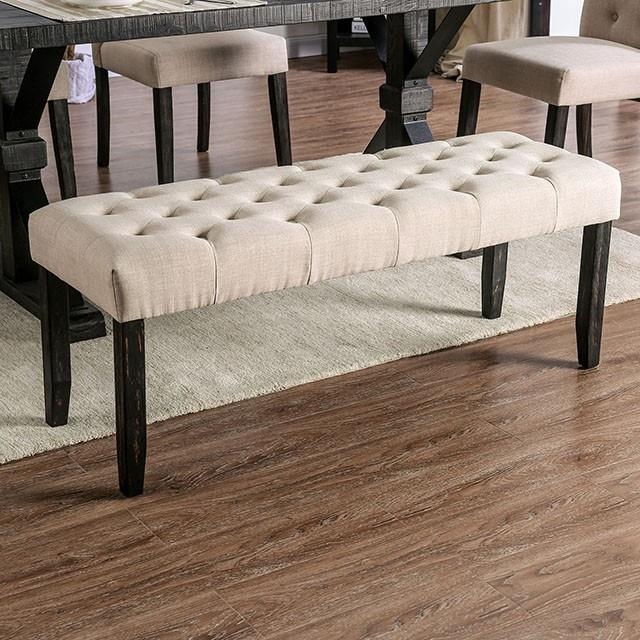
Furniture of America Alfred CM3735IV-BN Bench
This exquisite dining bench will be the talk of your next home-cooked meal, party, or small gathering with friends. With a padded and button-tufted seat, it will give your dining room that rustic aesthetic that will accentuate any color scheme.
Brand: Furniture of America
Category: Furniture > Benches > Kitchen & Dining Benches > Upholstered Benches